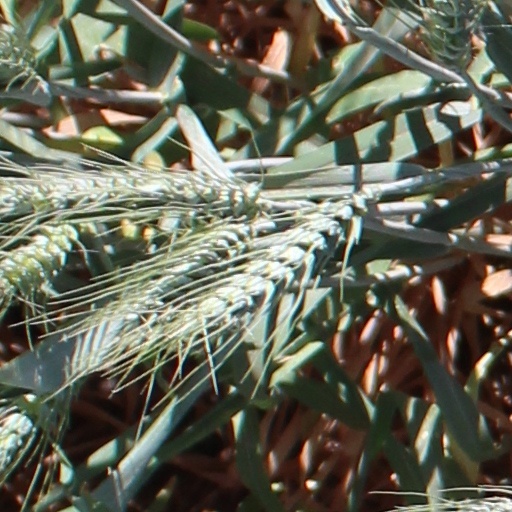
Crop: wheat